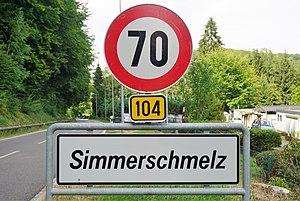
Lieu-dit Simmerschmelz, commune de Habscht. Panneau de localisation.